Southern Steel (netball)

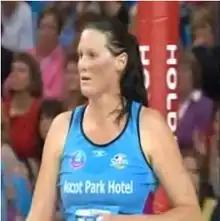
Donna Wilkins: 2008 Southern Steel assistant coach, 2012 Southern Steel player.

Since 2016, Netball South have entered a team in the National Netball League. They are effectively the reserve team of Southern Steel. They originally played simply as Netball South before becoming known as Southern Blast. In 2016, Netball South won the inaugural NNL title after defeating Central Zone 51–46 in the grand final. At the 2016 New Zealand Netball Awards, Netball South winning the inaugural title was named Moment of the Year.